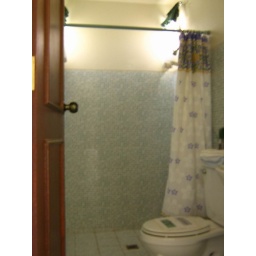
The bathroom in the ground level of the Daphne model house in the Aldea del Sol subdivision in Bangkal, Lapu-Lapu City, Mactan island.